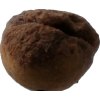
Label: peach